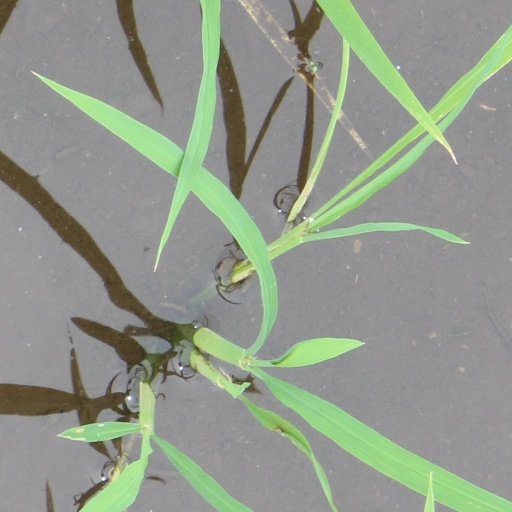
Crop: rice